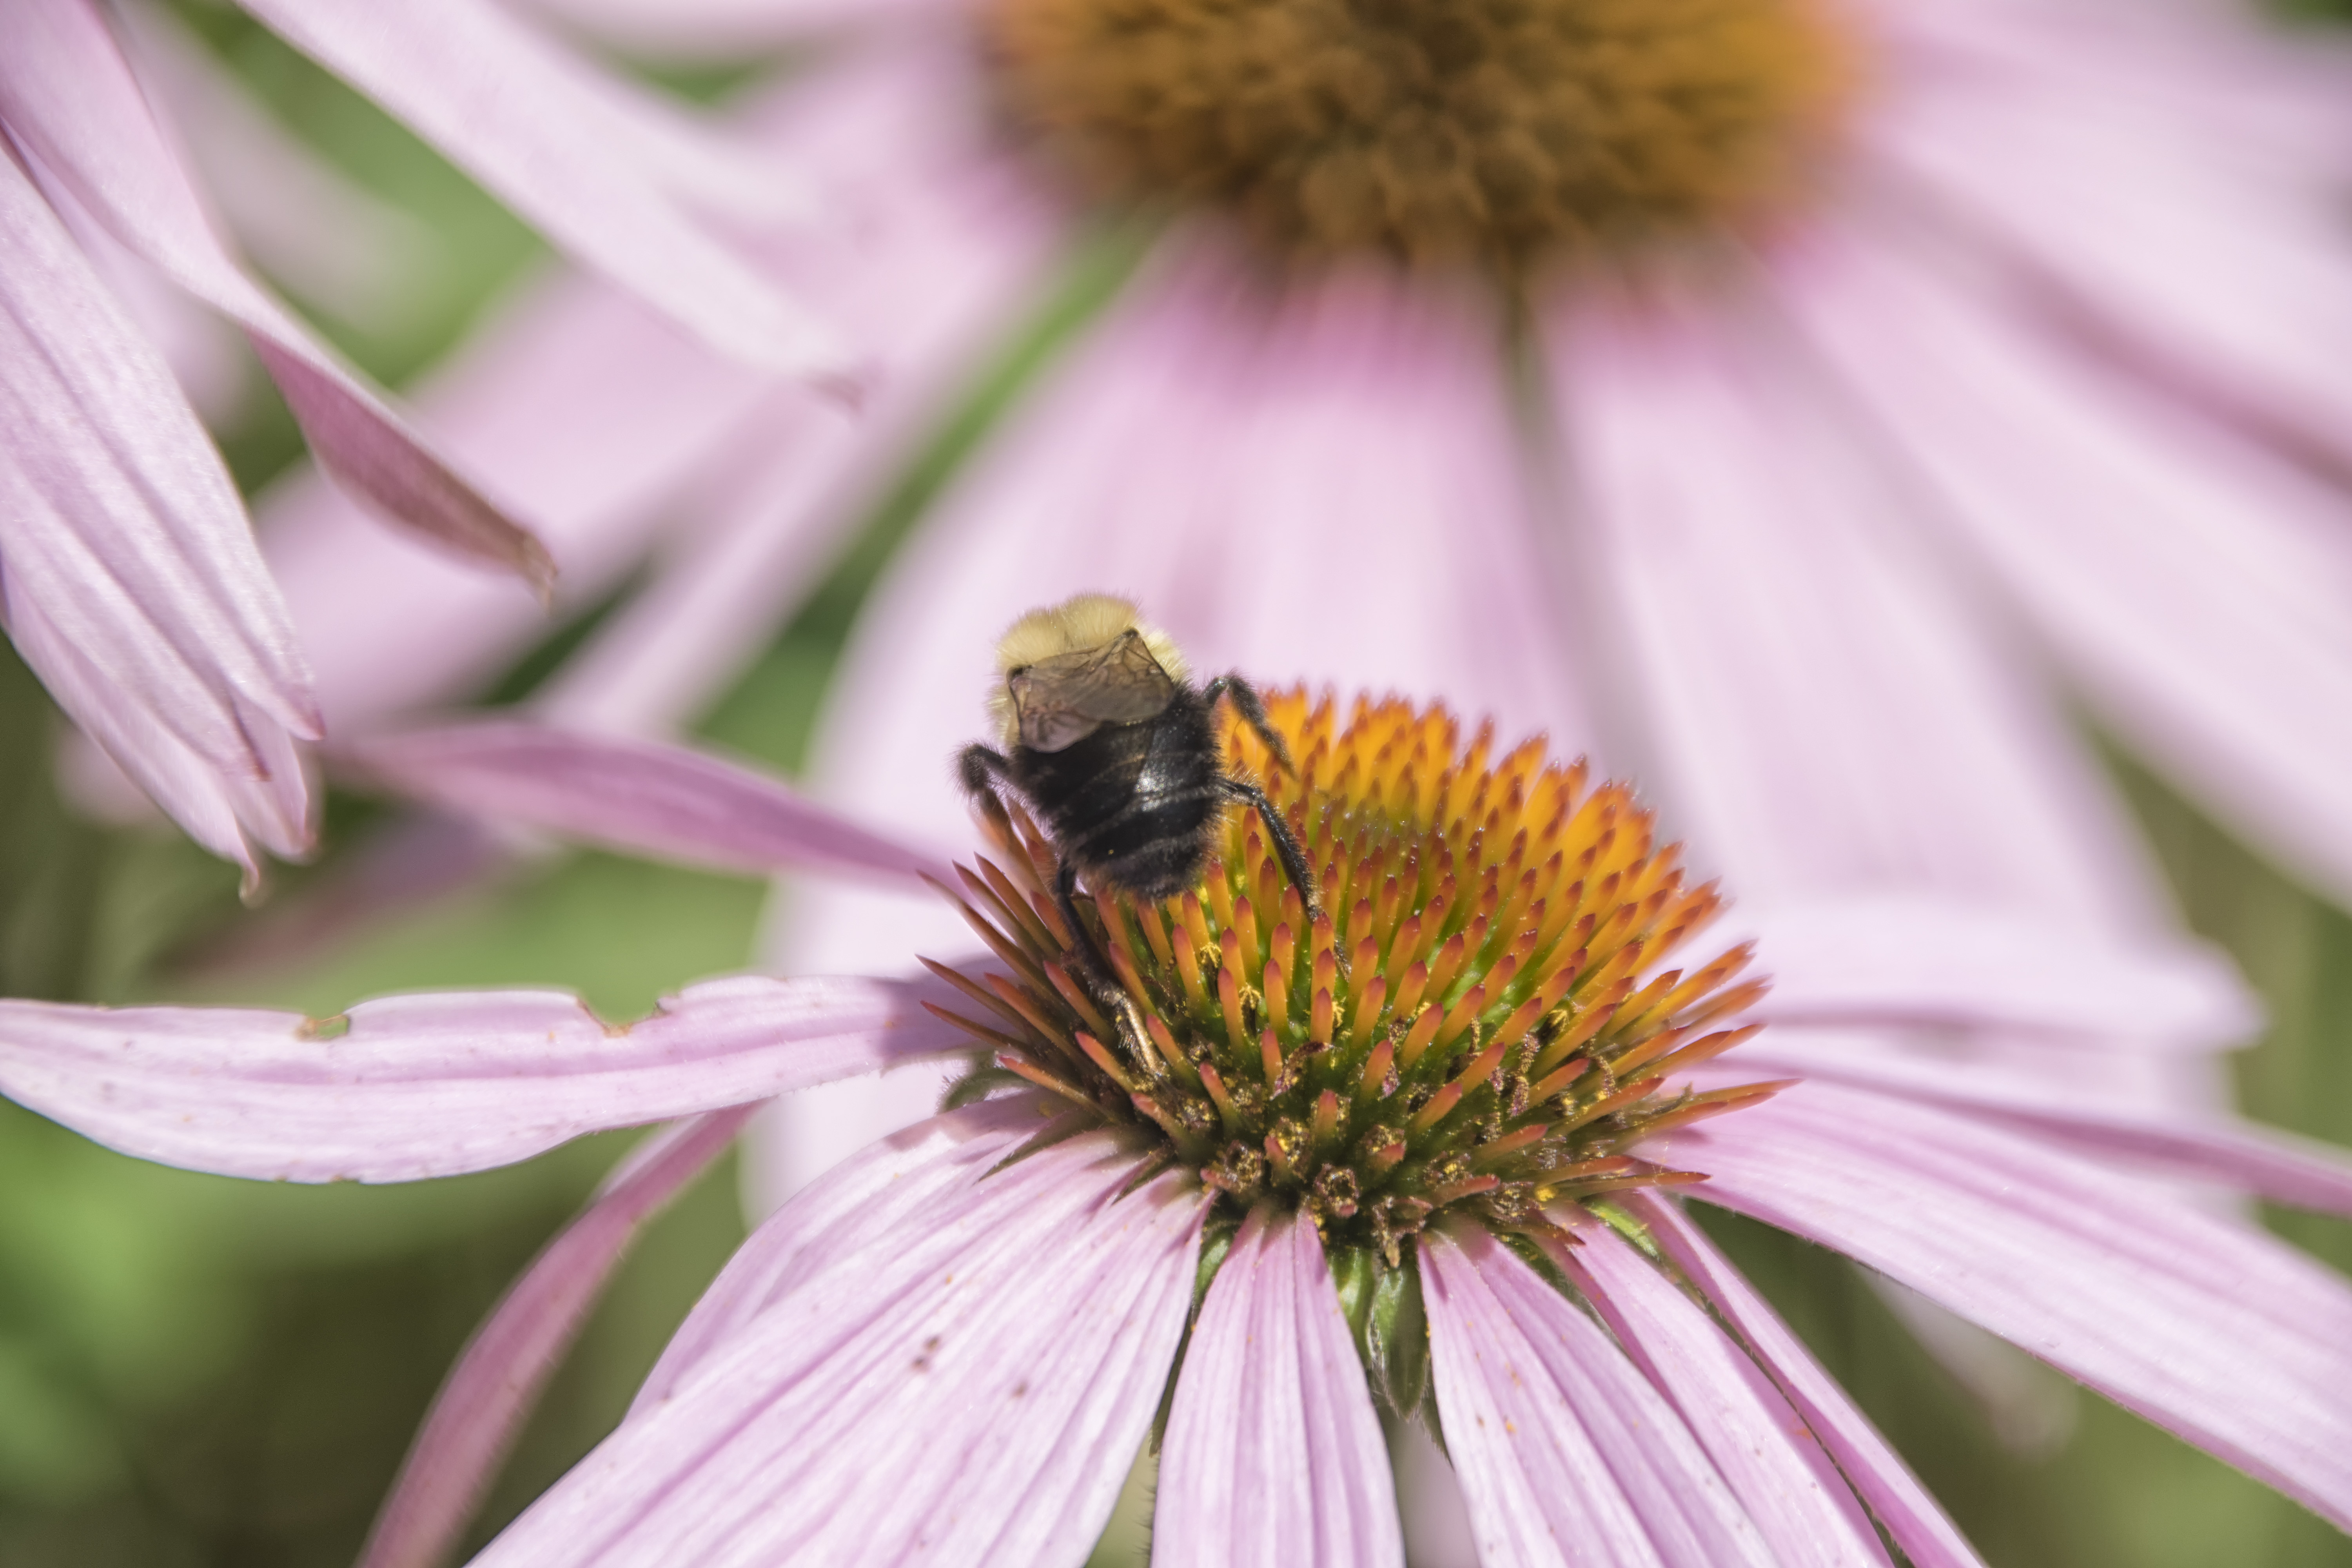
nature, blossom, plant, photography, flower, petal, pollen, insect, botany, flora, fauna, invertebrate, wildflower, close up, canada, bee, coneflower, fleur, quebec, bumblebee, nectar, sherbrooke, macro photography, honey bee, daisy family, pollinator, plant stem, membrane winged insect